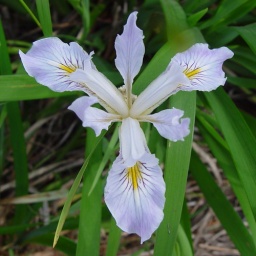
Seen while walking around Mill lake in Abbotsford, BC. (09-06-16-9980)